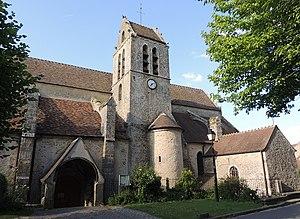
Église Saint-Aubin de Villeconin avec un porche à arcade, le clocher, une tourelle et une chapelle surplombée par un feuillage
L'église Saint-Aubin de Villeconin est une église paroissiale catholique, dédiée à saint Aubin, située dans la commune française de Villeconin, dans le département de l'Essonne en région Île-de-France.
Villeconin est une commune française située à quarante-deux kilomètres au sud-ouest de Paris dans le département de l'Essonne en région Île-de-France.